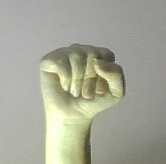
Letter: saad